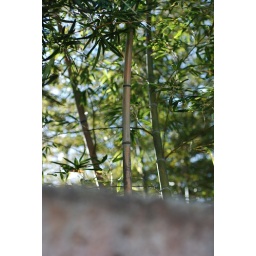
over the wall at home